Rio Branco, Acre

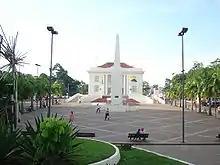
Rio Branco is the most important educational centre of the state.

In 2009 the city of Rio Branco had 211 elementary schools, with 64,349 students and 2,367 teachers. The Index of Basic Education Development for elementary schools was 4.9, ranked 10th among Brazilian capitals, and above the national average of 4.6. There are an estimated 70 kindergarten preschools with 402 teachers and 10,168 students.